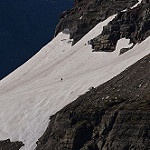
Label: glacier